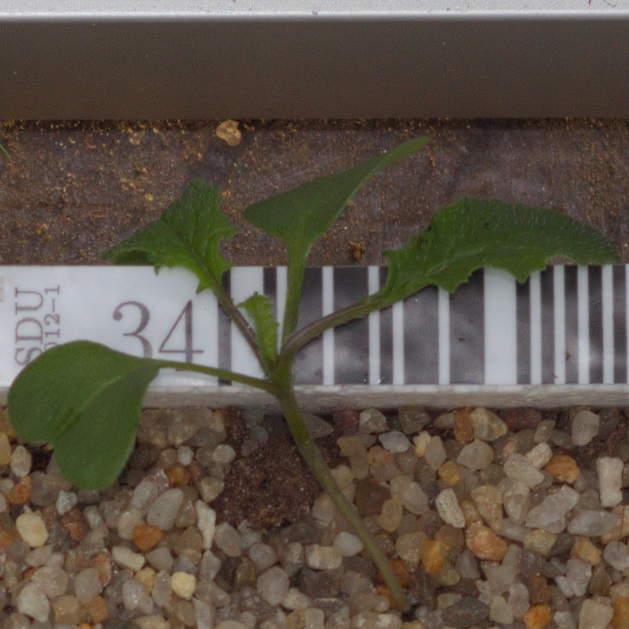
Label: charlock